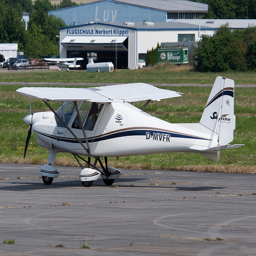
Small plane on tarmac with pilot at controls at airport.
a little white airplane that is parked on some concrete
An small airplane sitting on a runway with building in the background.
A white at black biplane on runway with a building in background.
A white small plane parked on the asphalt